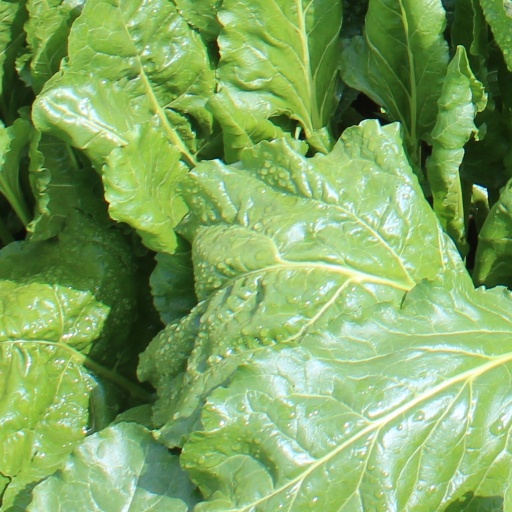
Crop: sugar beet